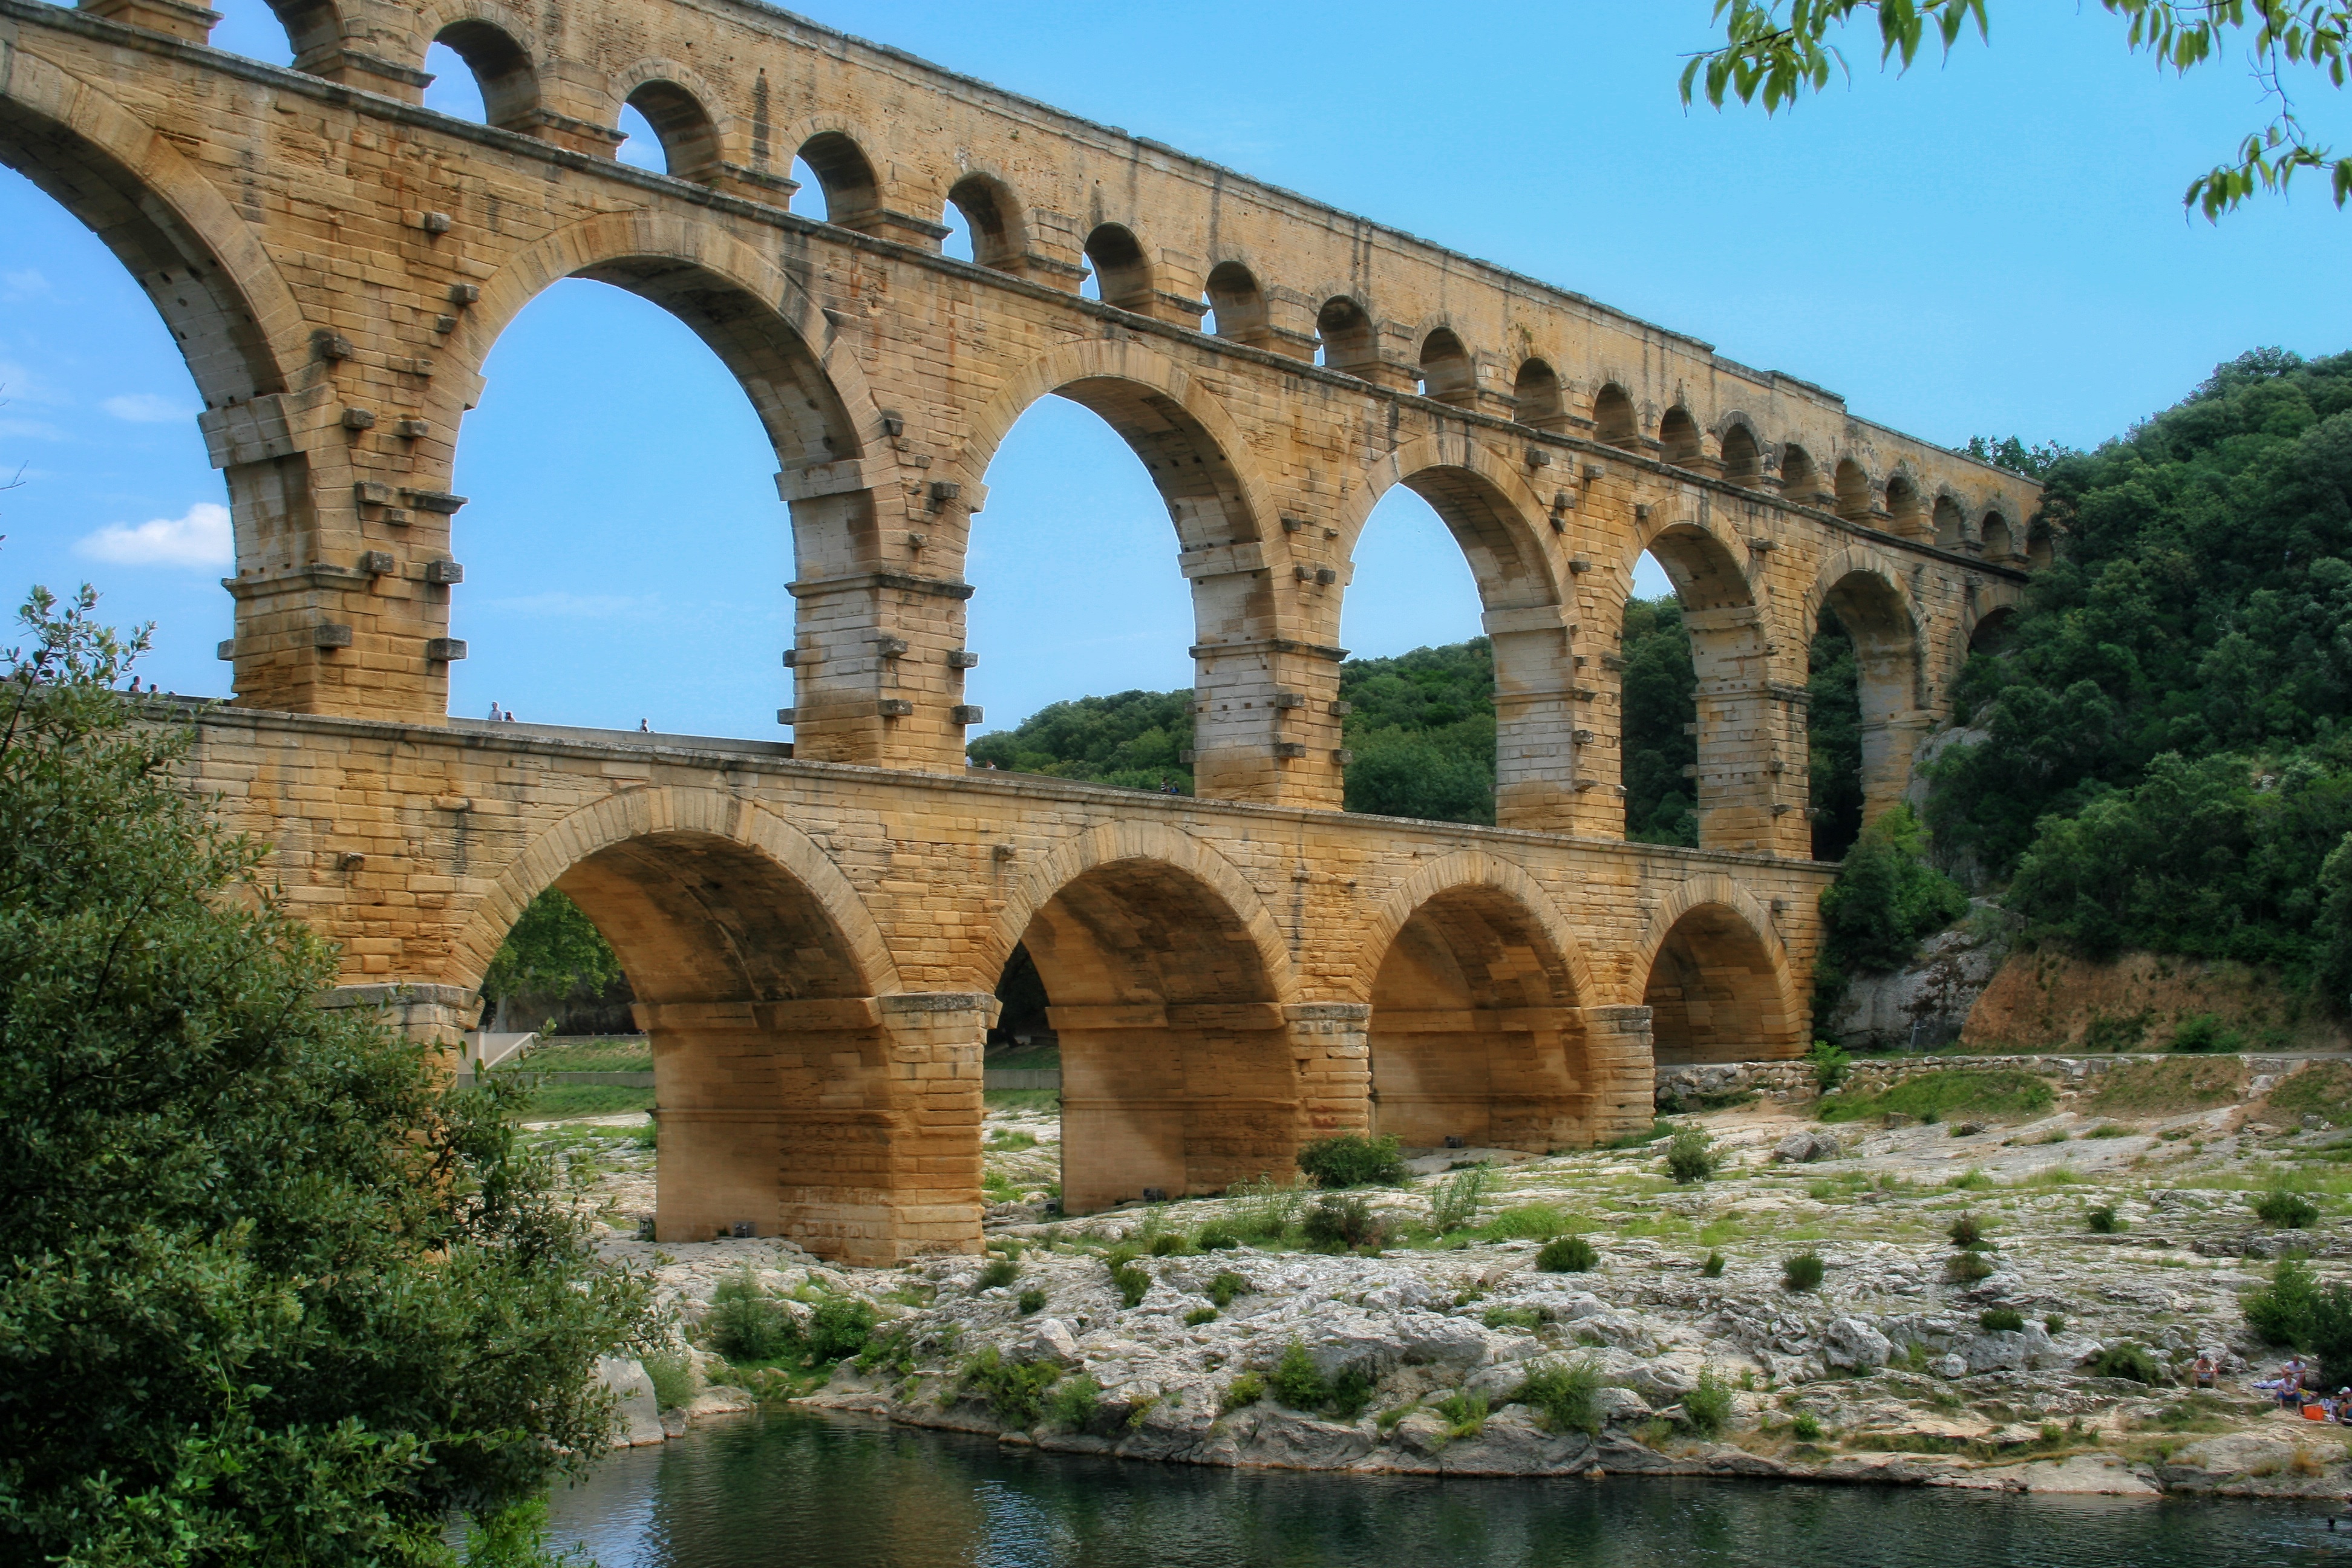
architecture, bridge, river, france, arch, landmark, tourism, provence, viaduct, gard, pont du gard, aqueduct, ark, arch bridge, devil's bridge, historic site, ancient history, nonbuilding structure, ancient roman architecture